Shipbuilding

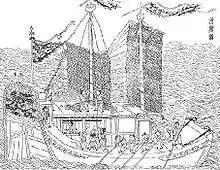
A two-masted Chinese junk, from the "Tiangong Kaiwu" of Song Yingxing, published in 1637

Roughly at this time is the last migration wave of the Austronesian expansion, when the Polynesian islands spread over vast distances across the Pacific Ocean were being colonized by the (Austronesian) Polynesians from Island Melanesia using double-hulled voyaging catamarans. At its furthest extent, there is a possibility that they may have reached the Americas. After the 11th century, a new type of ship called djong or jong was recorded in Java and Bali. This type of ship was built using wooden dowels and treenails, unlike the "kunlun bo" which used vegetal fibres for lashings.